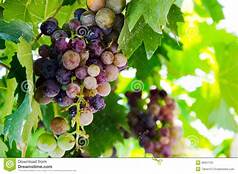
Label: Grapes